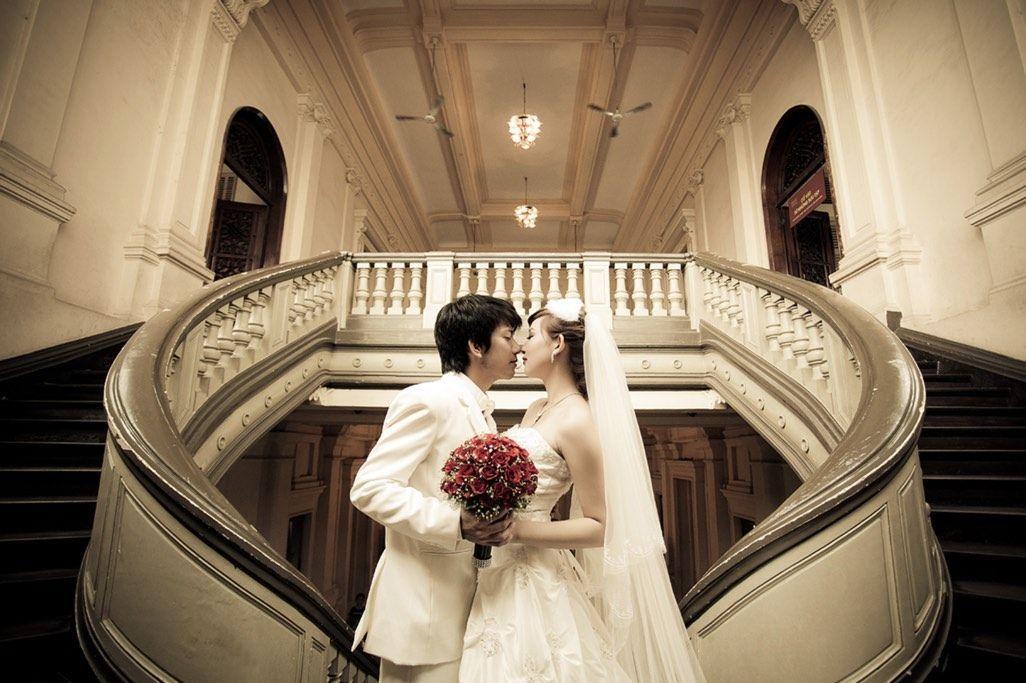
người phụ nữ đang hướng mặt về phía người đàn ông